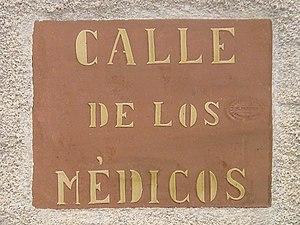
Plaque de Calle de los Médicos, Chinchilla - province d'Albacete (Espagne).